Technological University of the Philippines

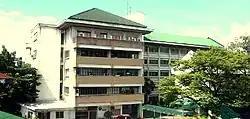
The IRTC Building

The Integrated Research and Training Center (IRTC) is a Japan International Cooperation Agency established center under the care of the Technological University of the Philippines. IRTC provides updated training and meaningful research results towards the continuous development of engineering programs and practices.